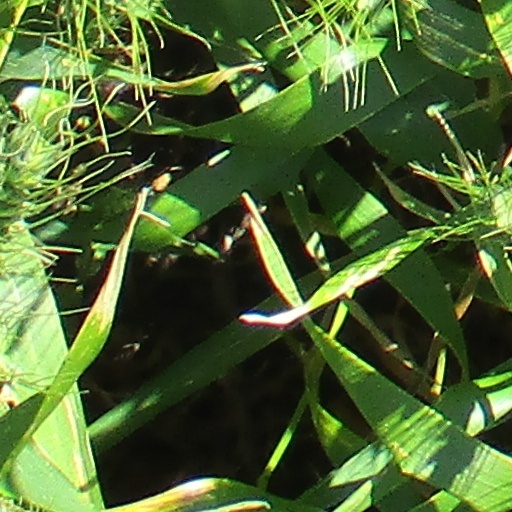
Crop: wheat